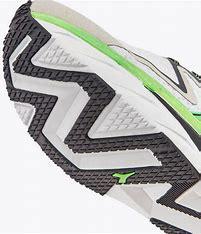
Brand: Diadora
Model: V7000